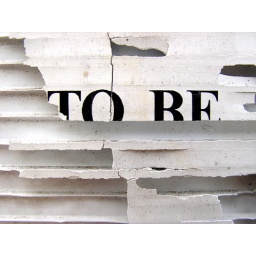
ultraviolet bard... styrene signs have a very limited halflife out by the boat ramp.